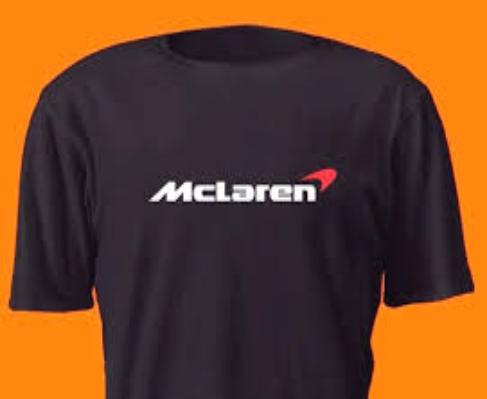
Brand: mclaren
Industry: Transportation